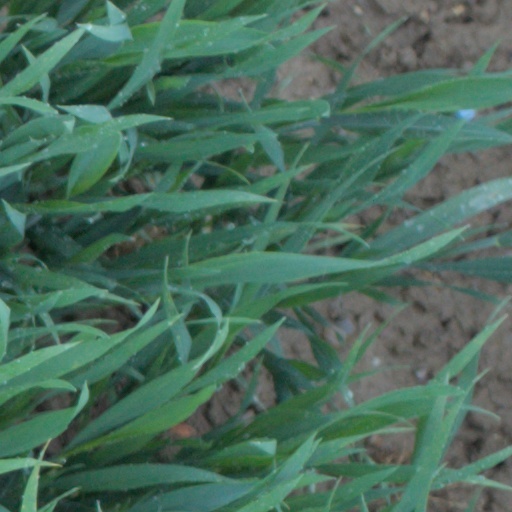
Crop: wheat